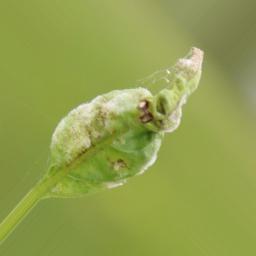
Label: powdery mildew